Edurne Portela

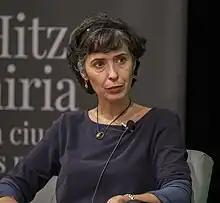
At 2021

Miren Edurne Portela Camino (born 1974) is a Spanish historian, philologist, university professor, essayist, and novelist.